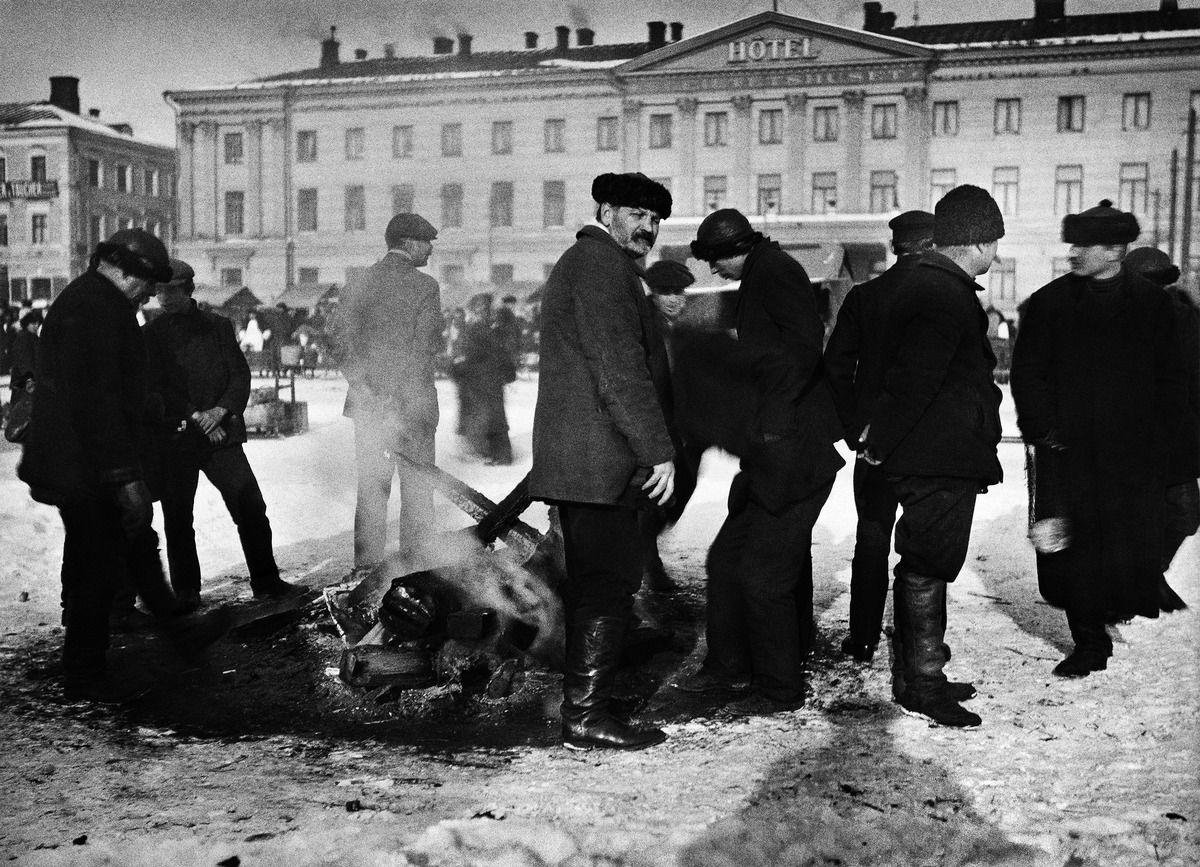
Miehiä nuotion äärellä Kauppatorilla noin vuonna 1912
sisällön kuvaus: Miehiä nuotion äärellä Kauppatorilla noin vuonna 1912. mustavalkoinen
Kuvaaja: Timiriasew, Ivan, valokuvaaja
Ajankohta: kuvausaika 1912 n.
Paikka: Suomi, Uusimaa, Helsinki, Kaartinkaupunki Helsinki, Kauppatori
Aiheet: aukiot, torit, miehet, pukeutuminen, talvi, lumi, nuotiot, tuli, lämpö, hotellit